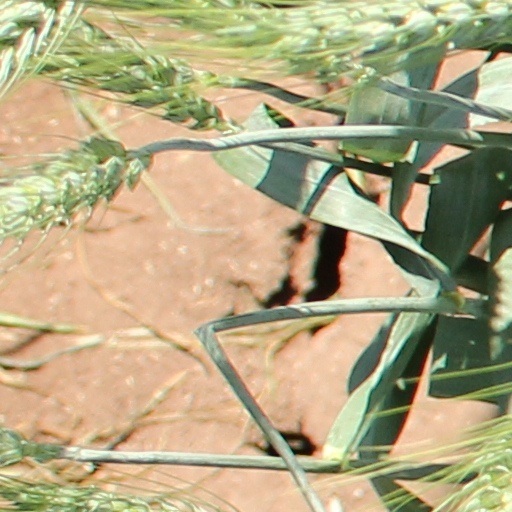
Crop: wheat